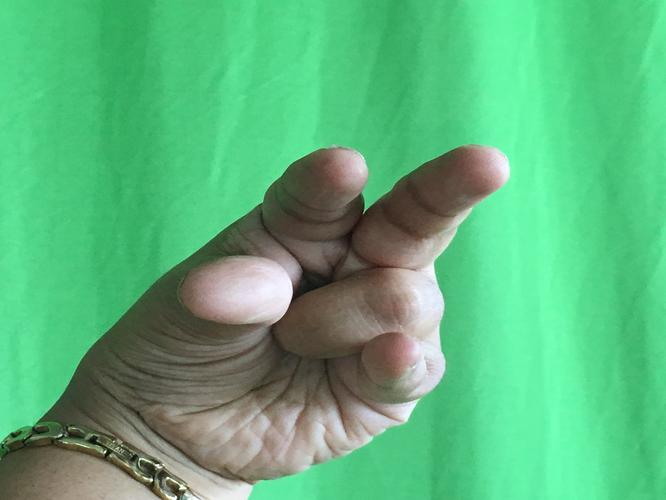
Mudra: Kangulam
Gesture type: single_hand